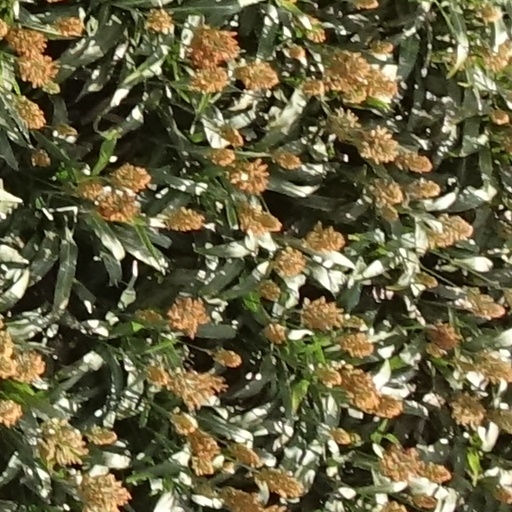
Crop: sorghum